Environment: real
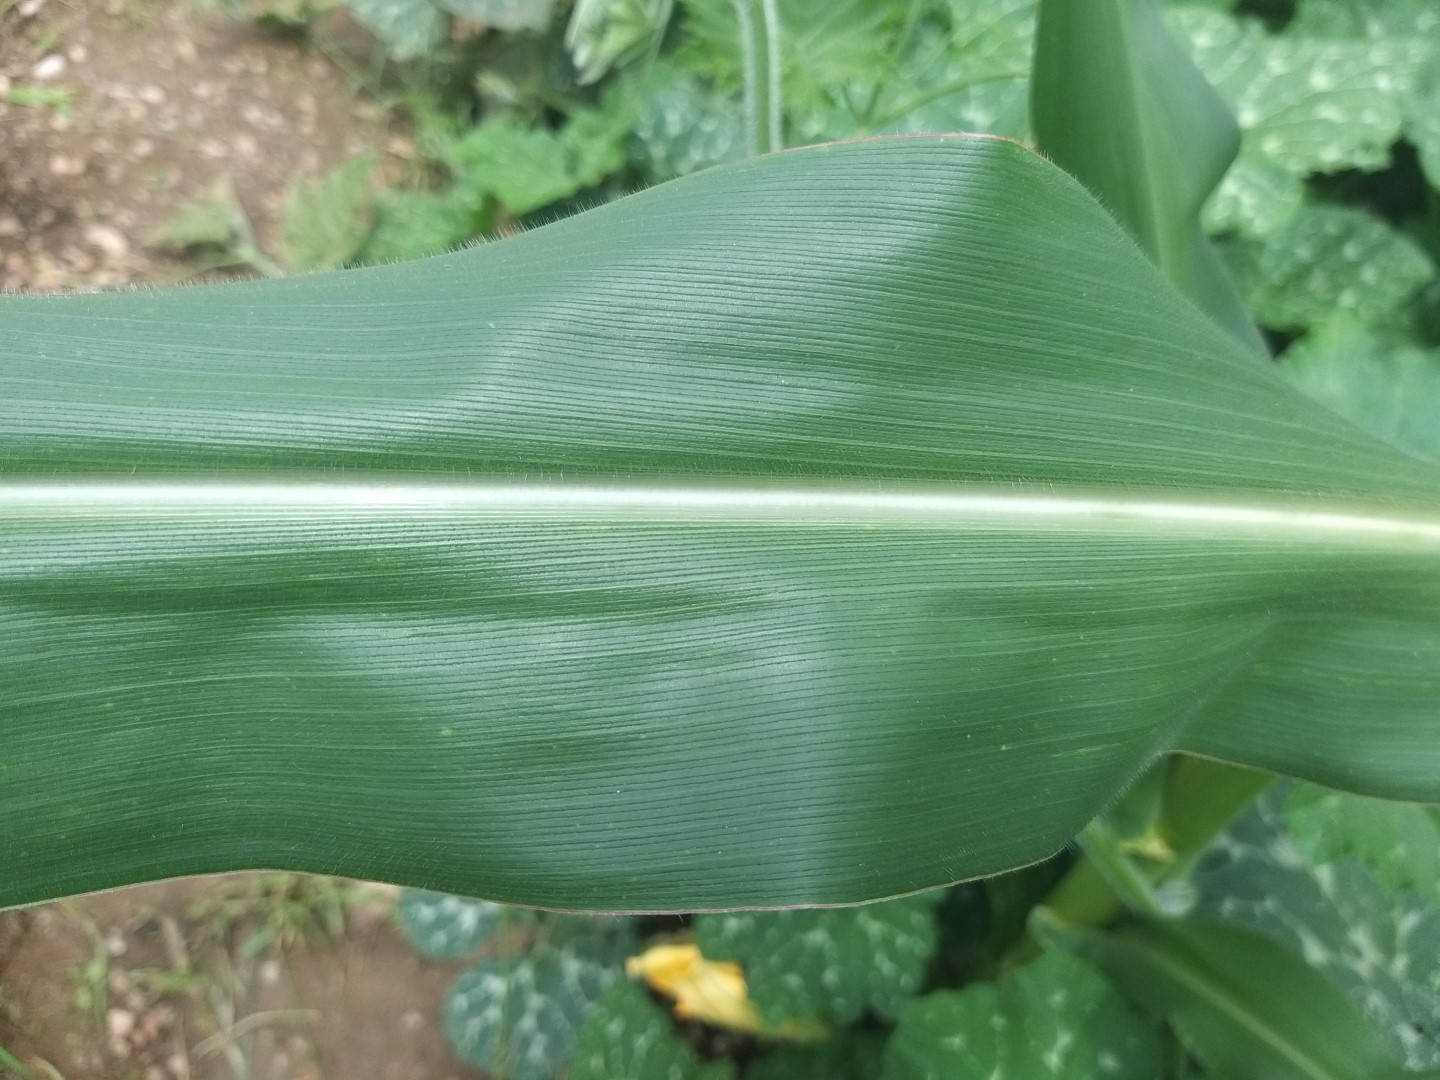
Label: healthy